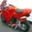
Label: motorcycle